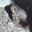
Label: frog